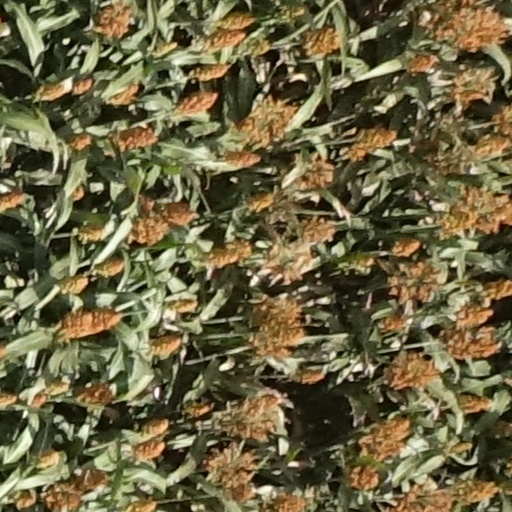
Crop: sorghum